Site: brandenburg
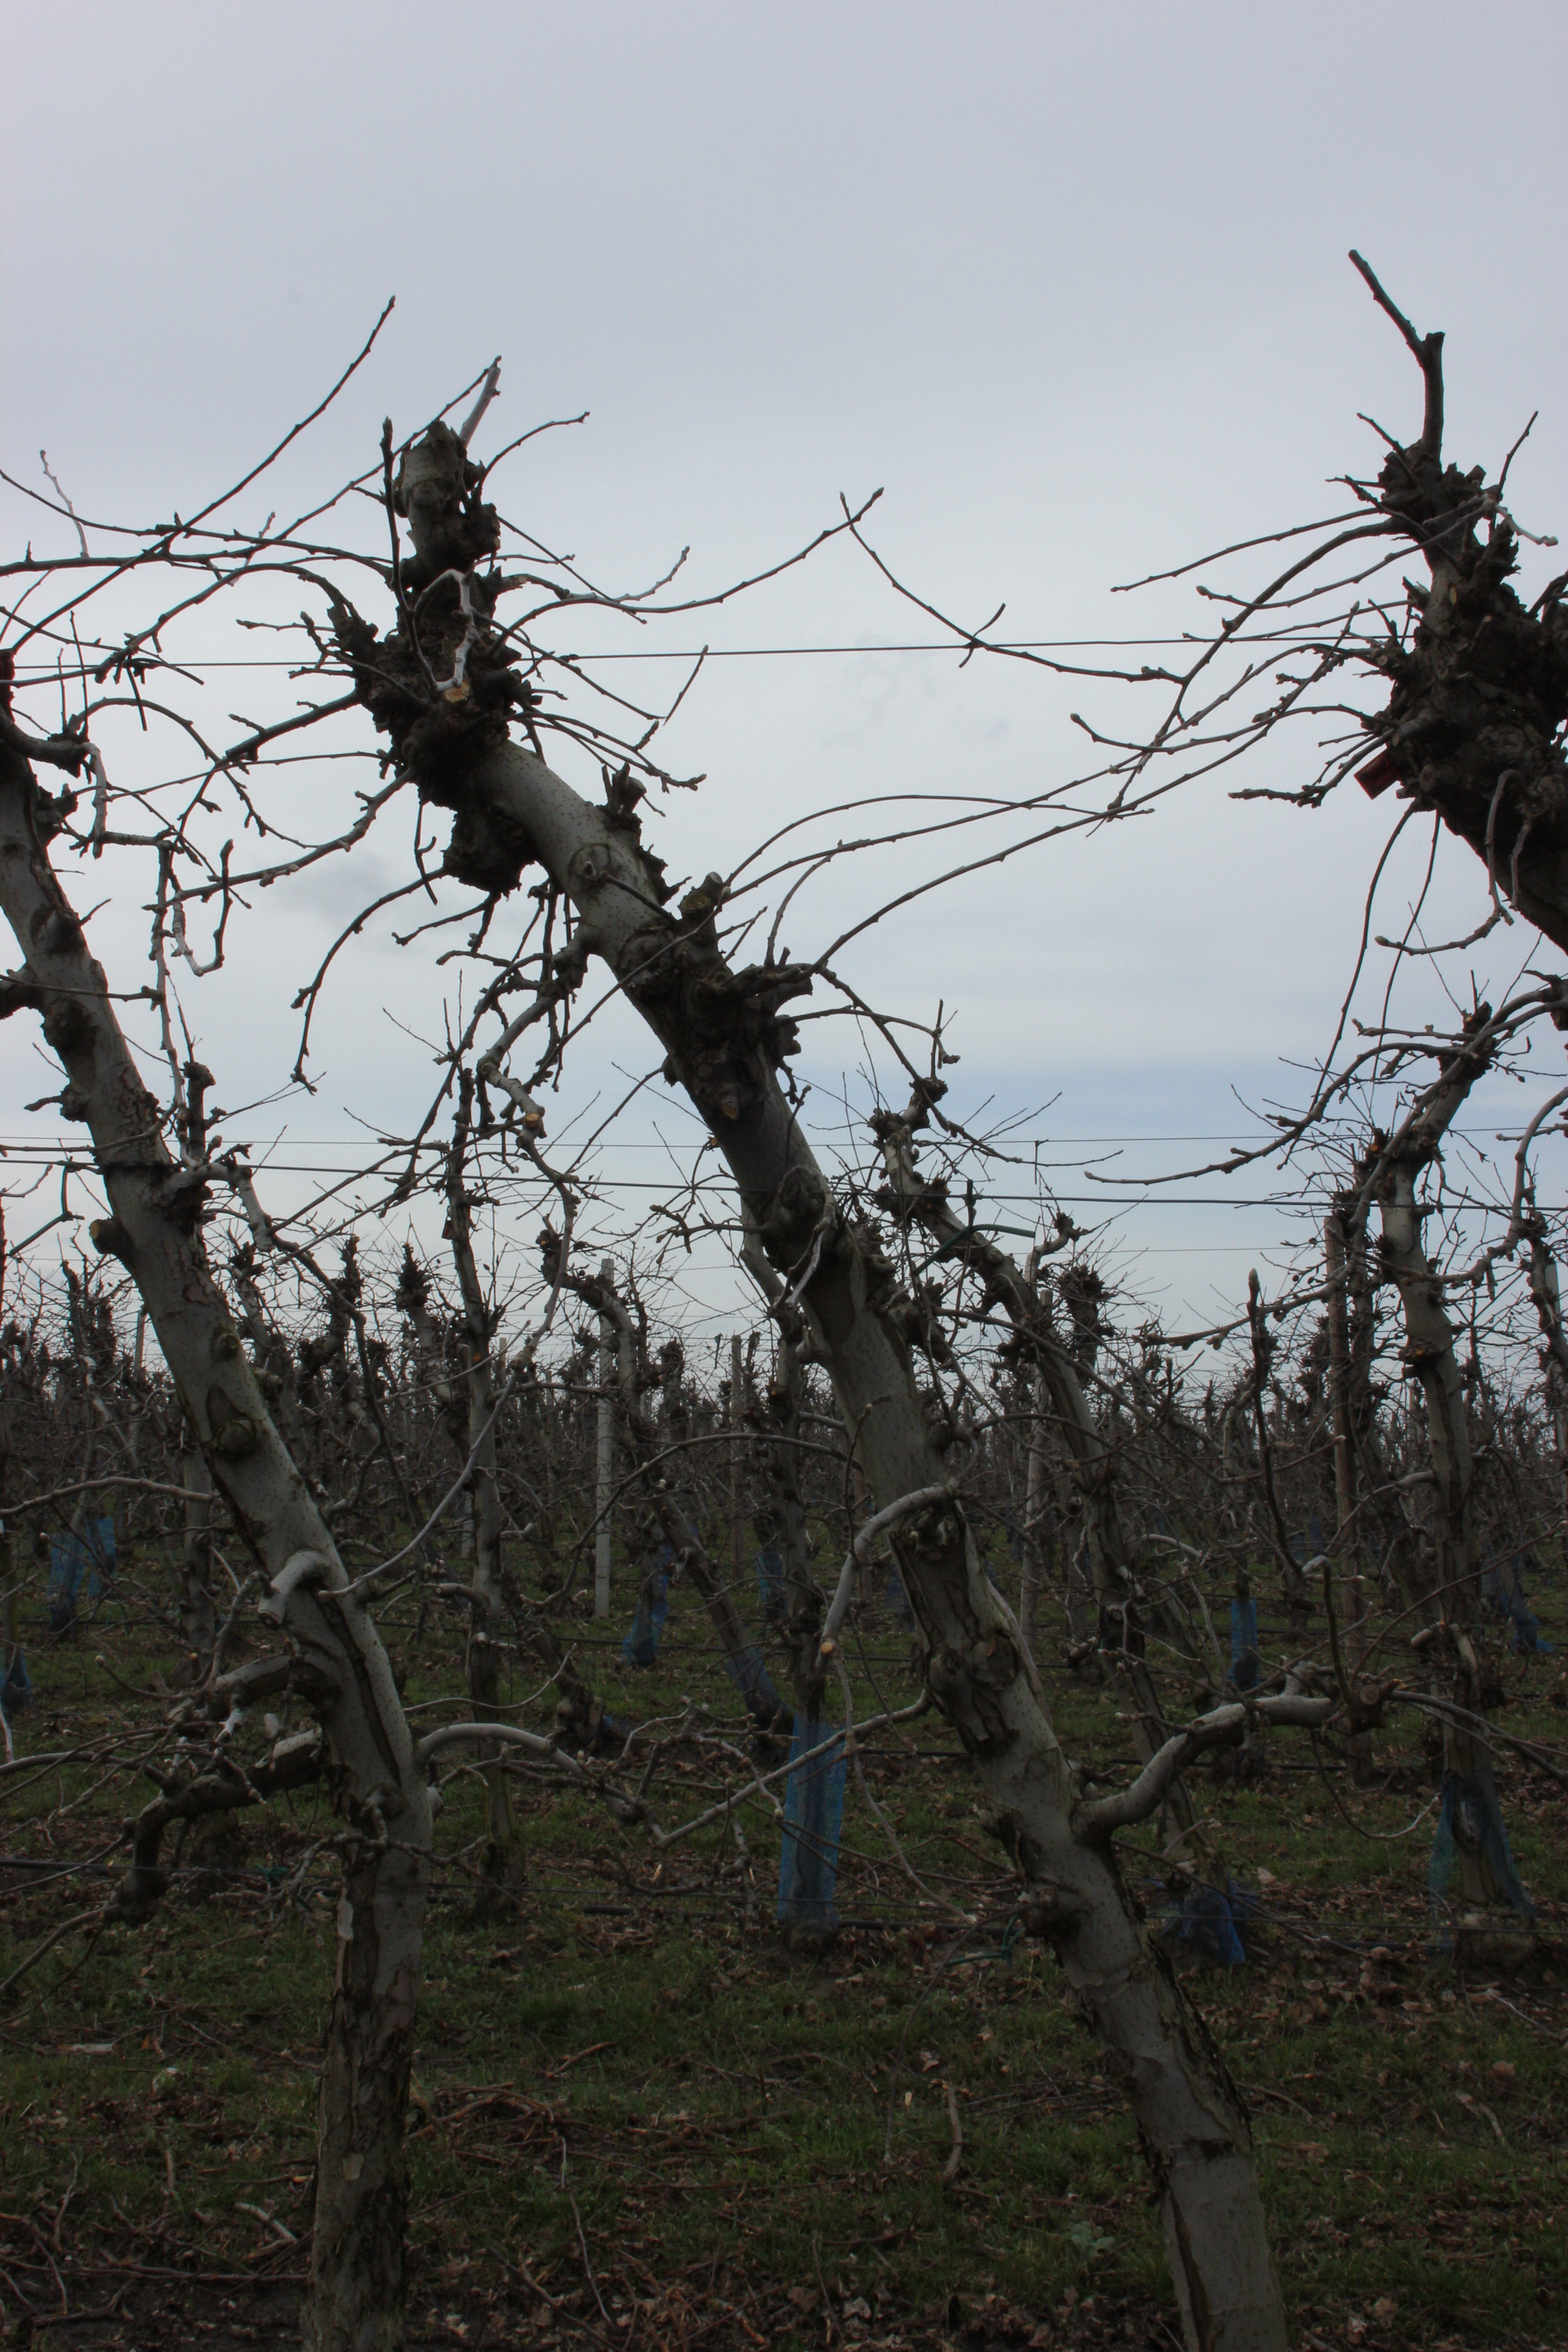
Growth stage (BBCH 01): Bud development